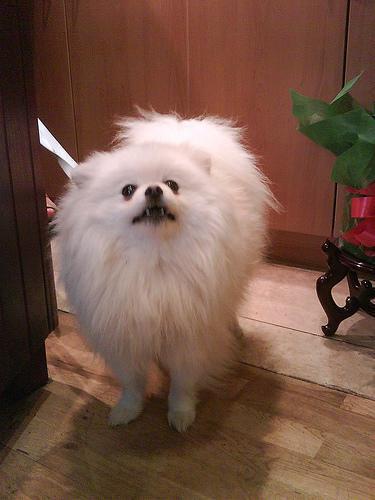
pomeranian